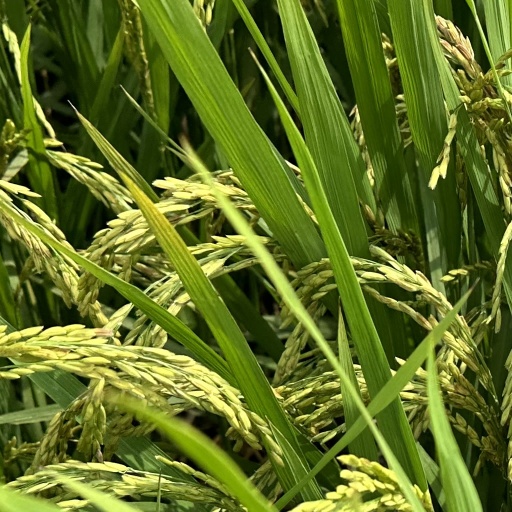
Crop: rice